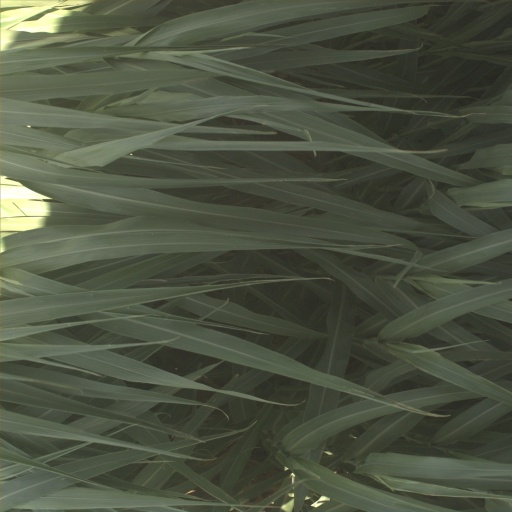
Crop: sorghum